BSA Rocket 3/Triumph Trident

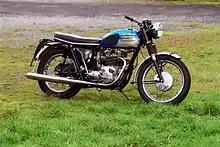
Prototype Triumph Trident P1, which was on display at the London Motorcycle Museum

Although the prototype was ready by 1965, the factory delayed for years for a cosmetic redesign which meant that its eventual introduction was overshadowed by the apparently more modern Honda CB750, introduced in 1969.